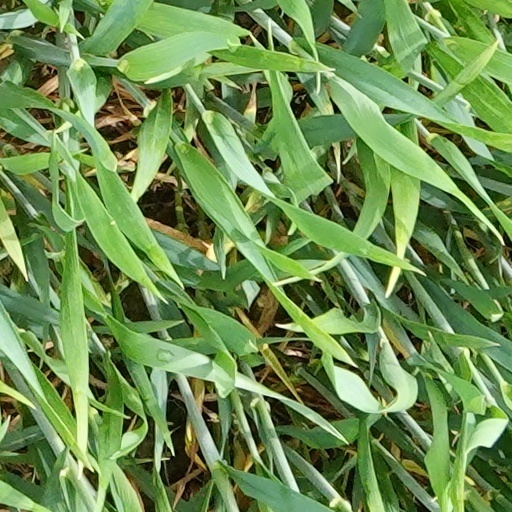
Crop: wheat